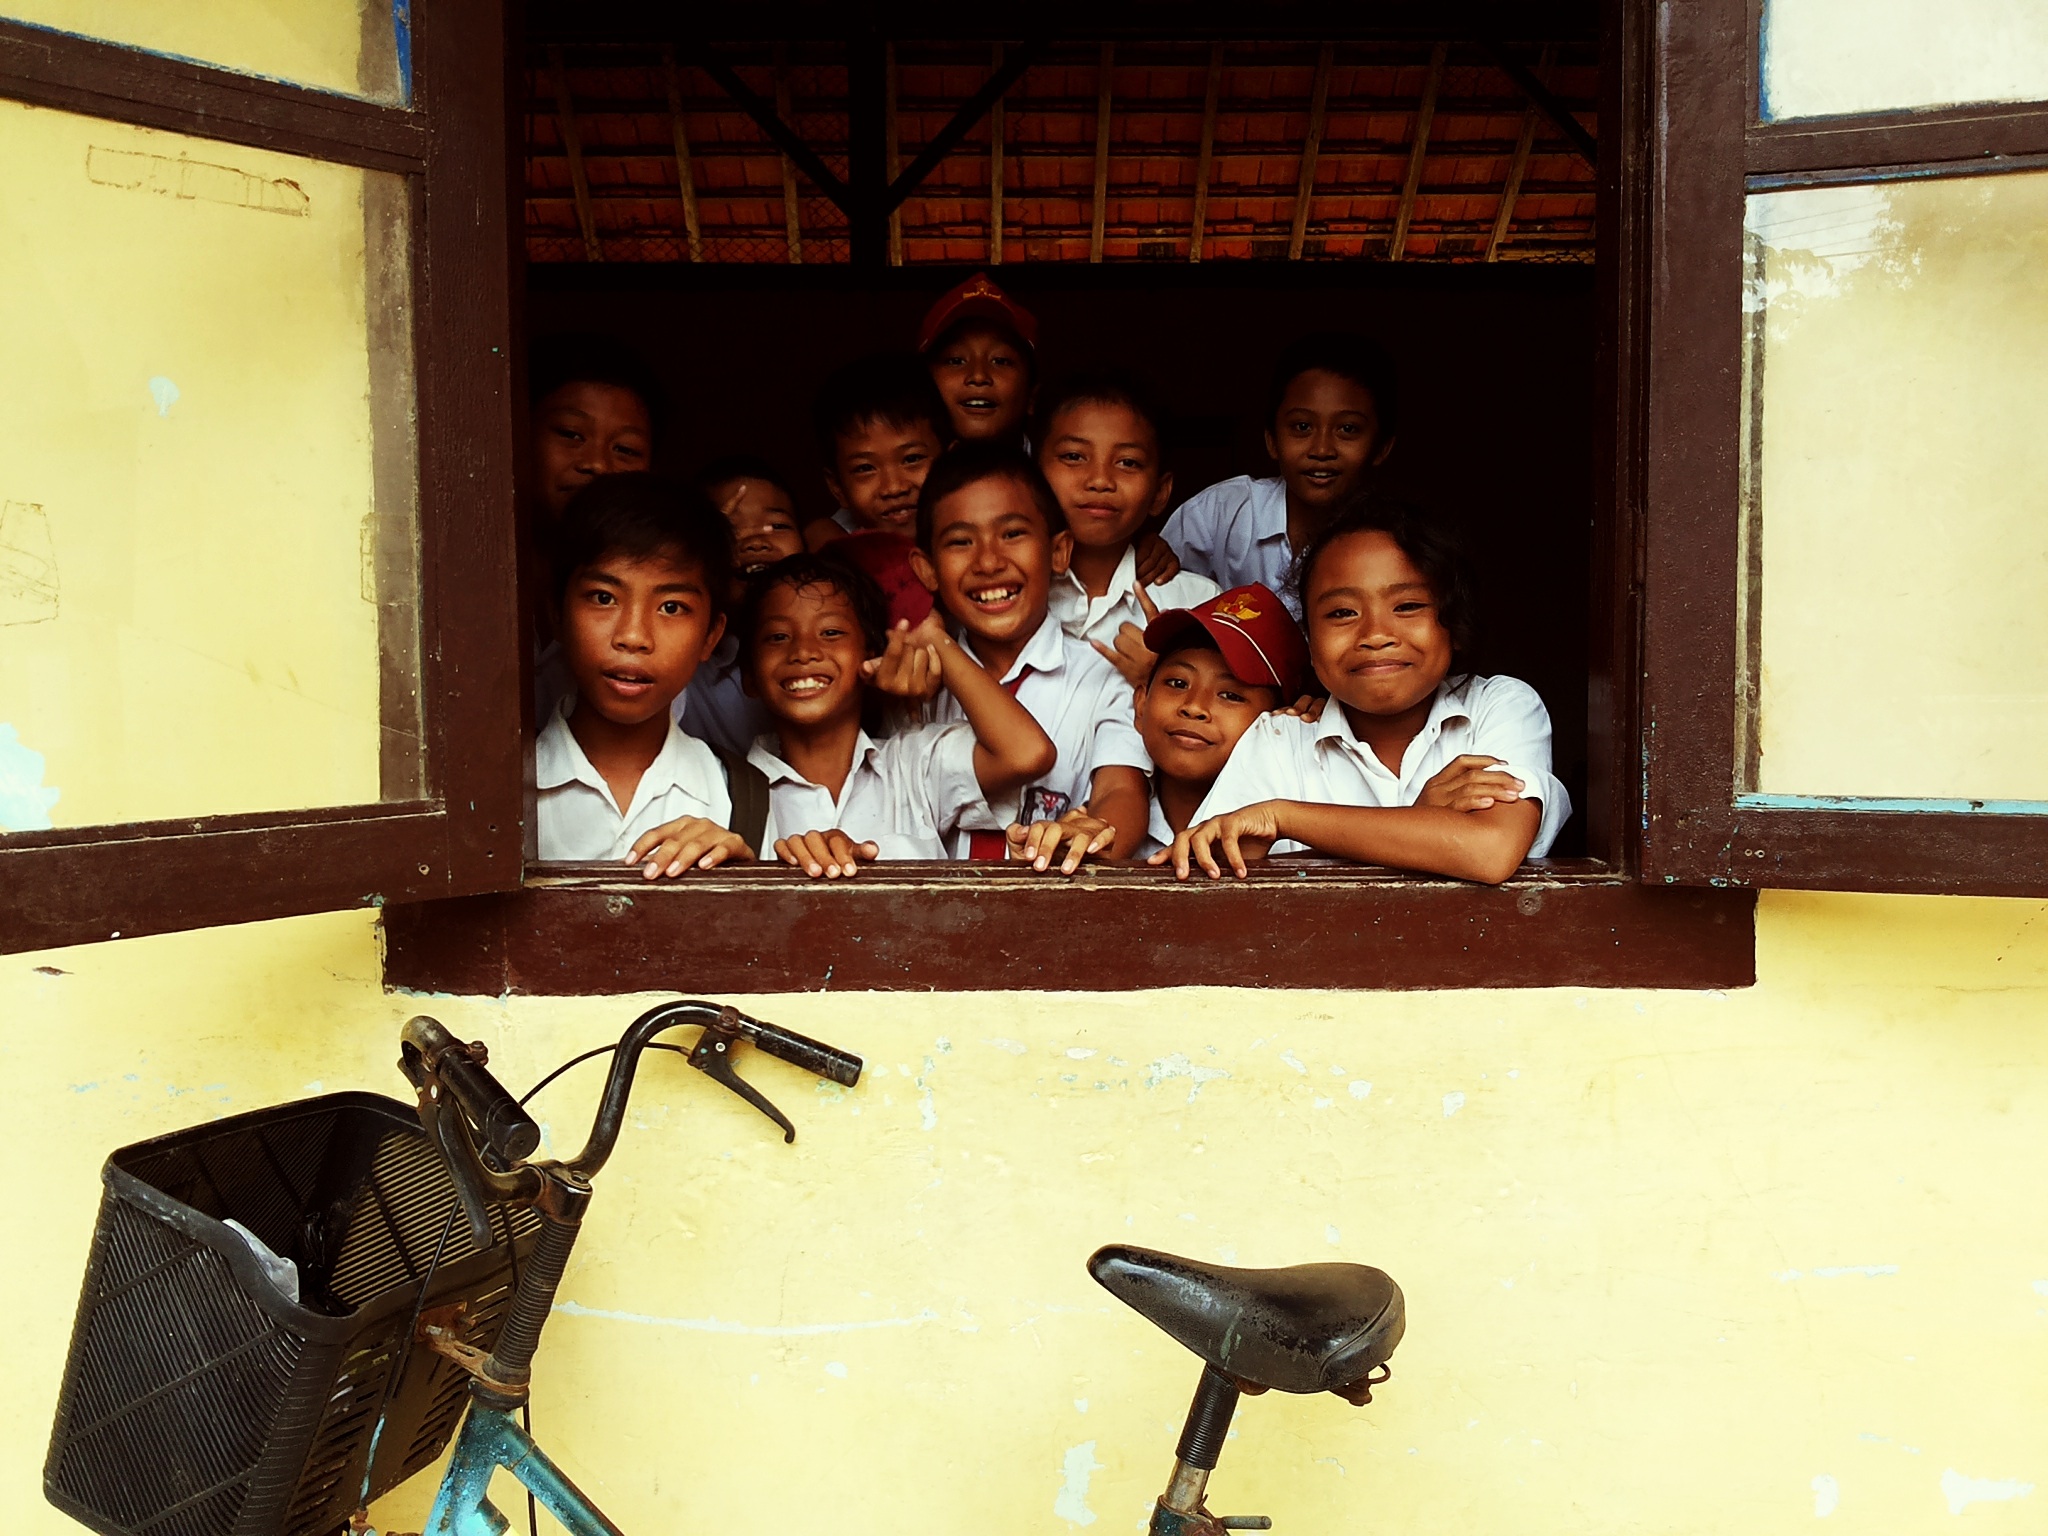
people, child, photograph